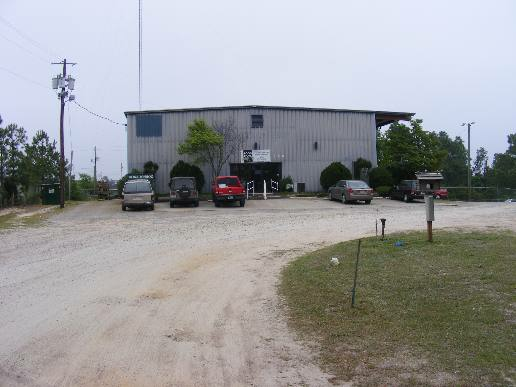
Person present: No